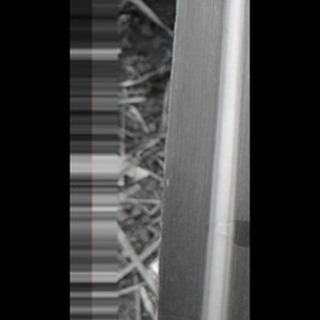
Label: healthy_sugarcane